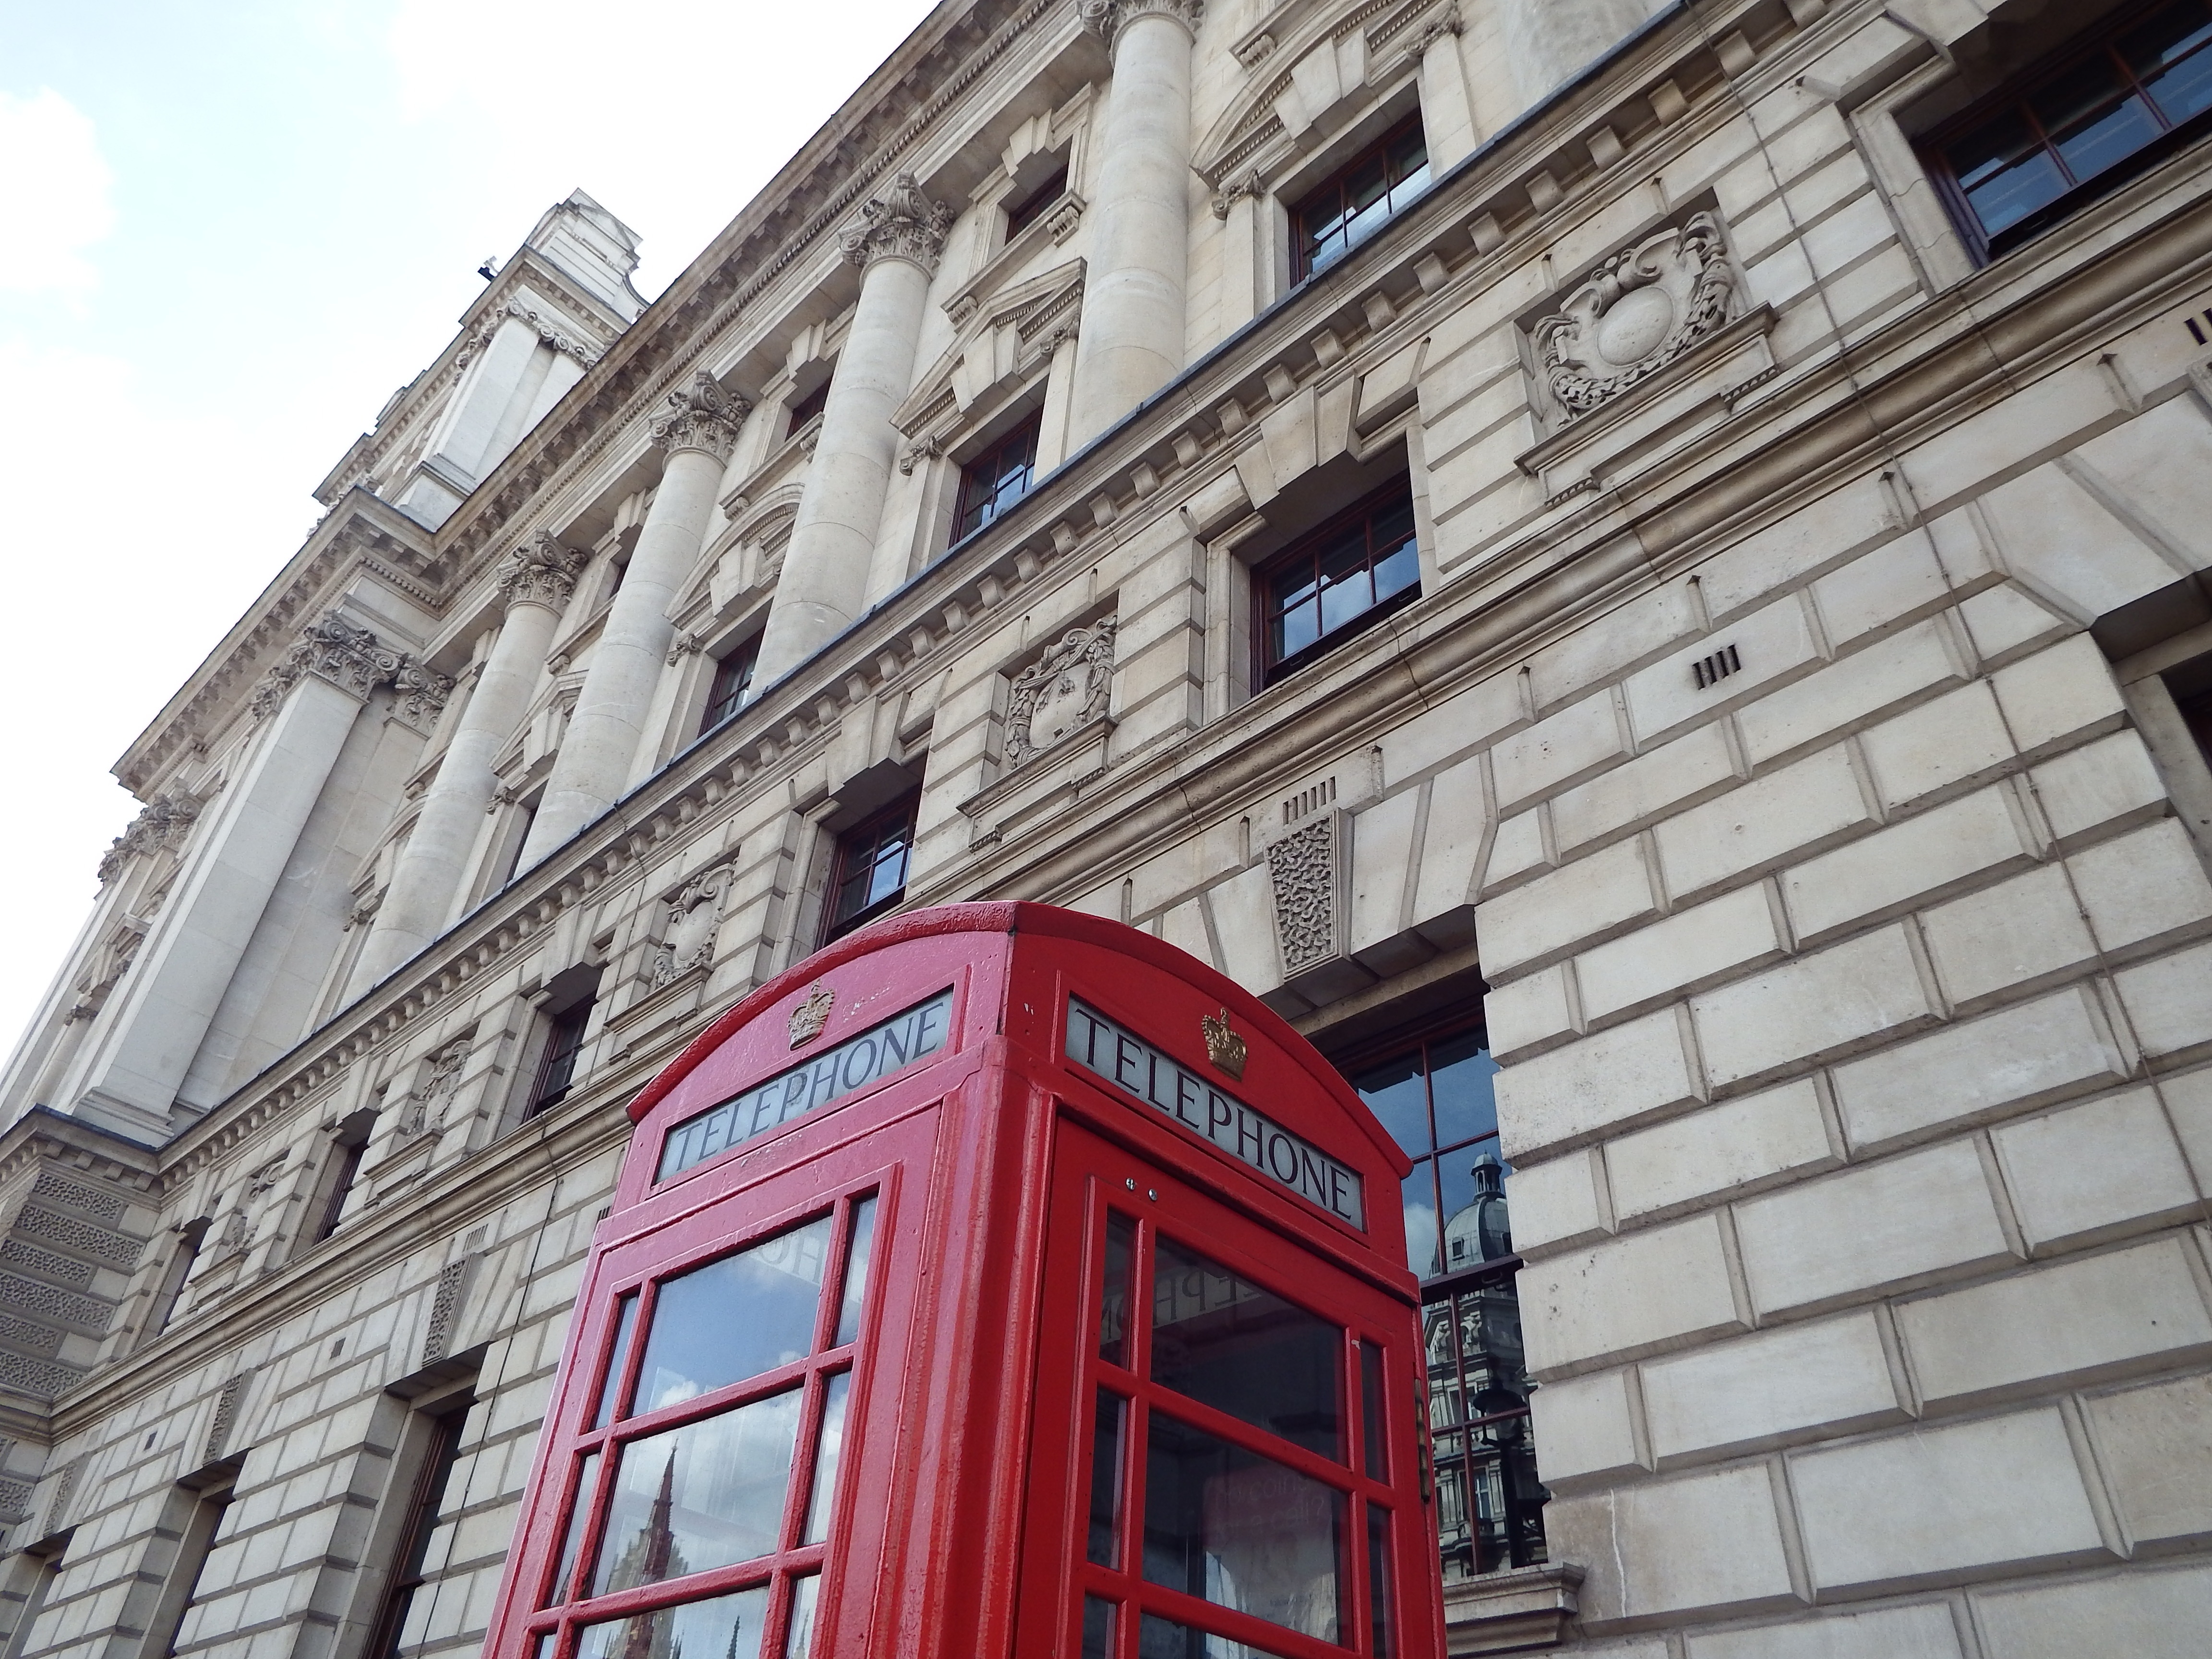
architecture, street, town, building, city, urban, downtown, red, phone, telephone, facade, box, england, london, public, english, britain, united, kingdom, neighbourhood, great britain, united kingdom, urban area, telephone box, phone box, phone boot, red phone box